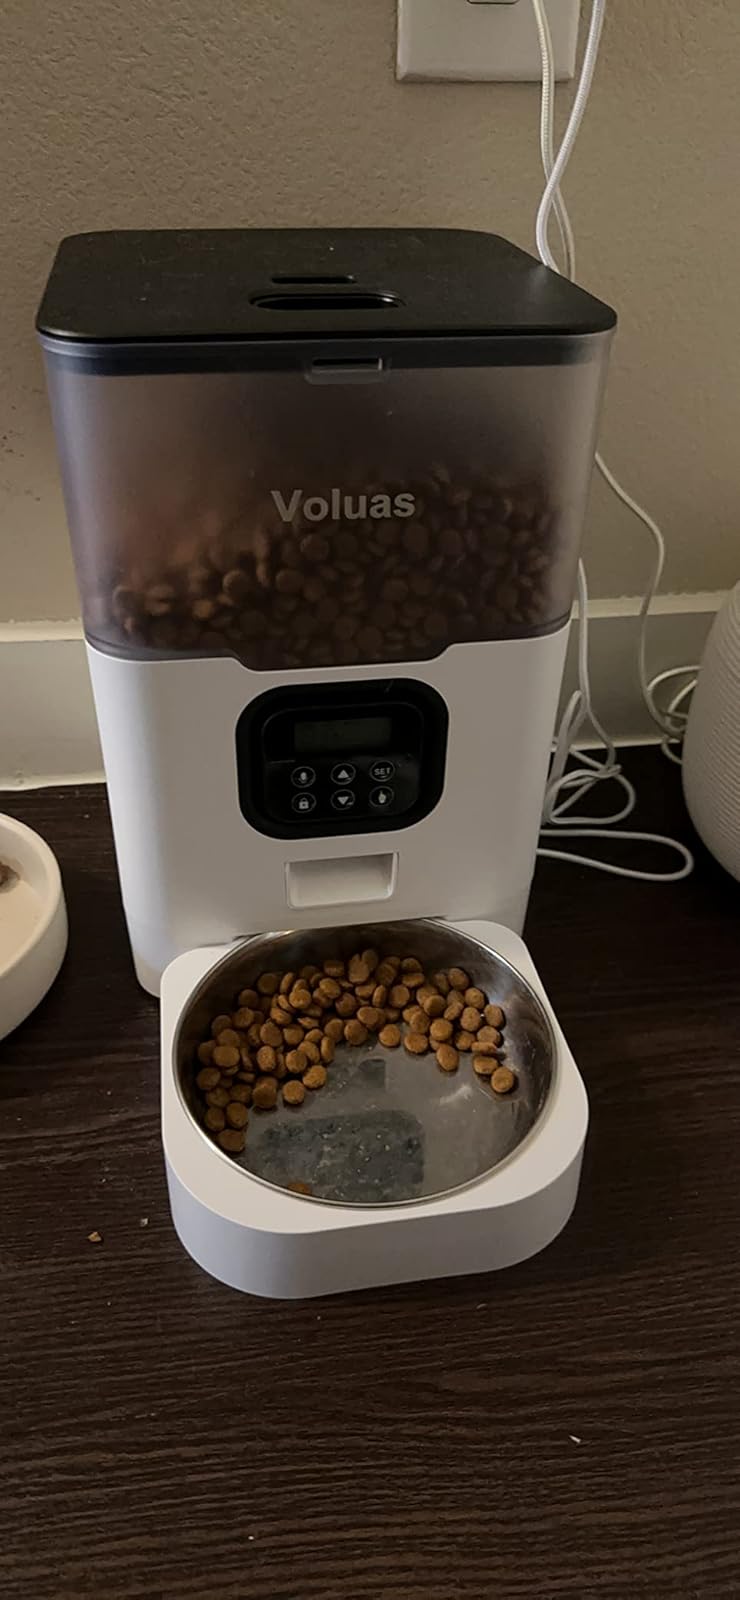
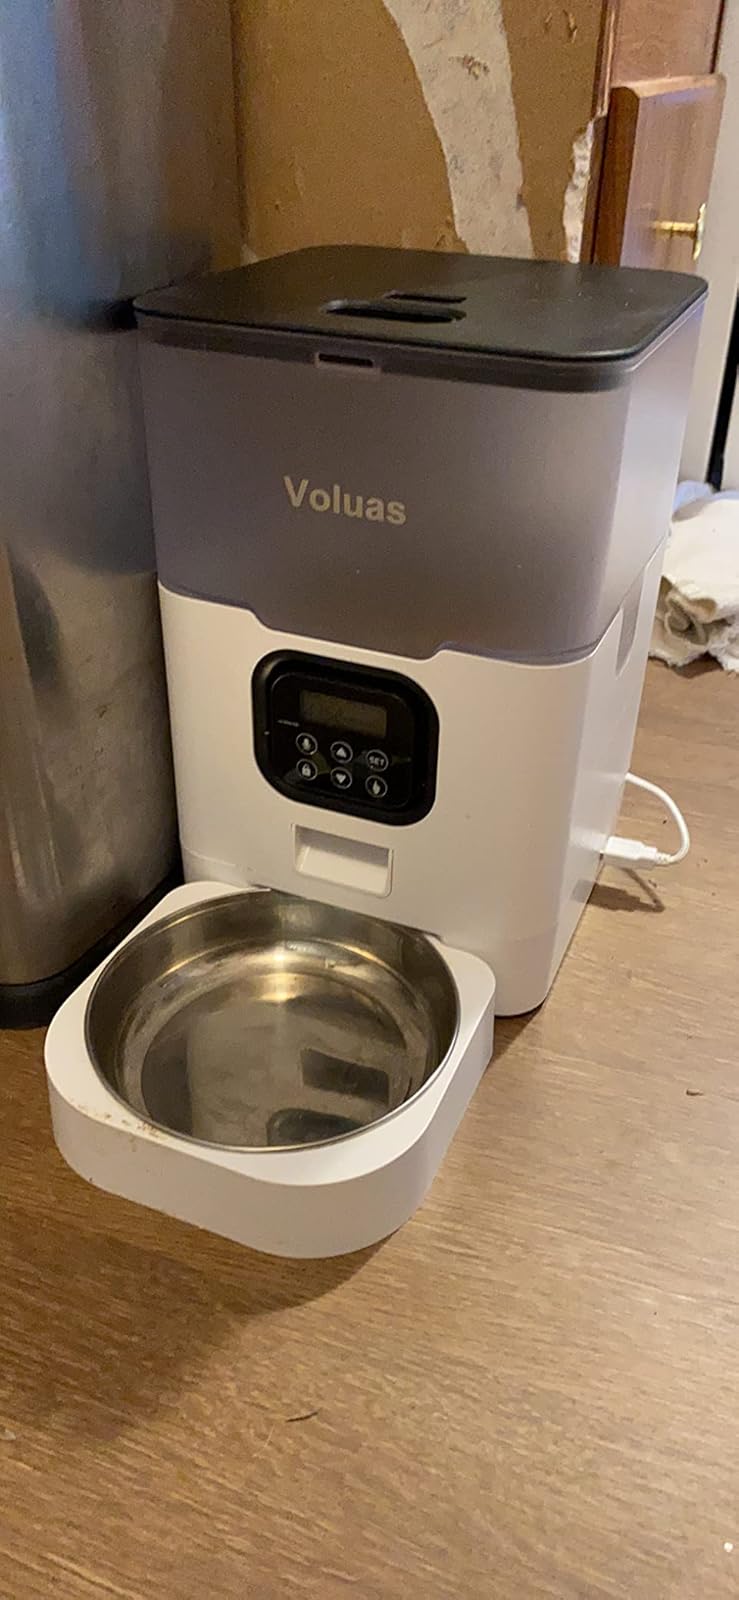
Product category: items_feeder
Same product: yes